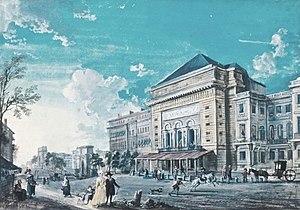
Théâtre de la Porte Saint-Martin. Aquarelle de Jean-Baptiste Lallemand, vers 1790. À gauche du théâtre, on aperçoit la porte Saint-Martin, et un peu plus loin la porte Saint-Denis.
Tarare est un opéra en 5 actes et un prologue d'Antonio Salieri sur un livret français tiré de la pièce de Beaumarchais. La première représentation est donnée à Paris, à l'Académie royale de musique de Paris le 8 juin 1787. La première à Vienne est représentée au Burgtheater le 8 janvier 1788, dans sa version italienne, Axur, rè d'Ormus avec le texte de Lorenzo da Ponte et de profonds remaniements qui en font un opéra italien à part entière.